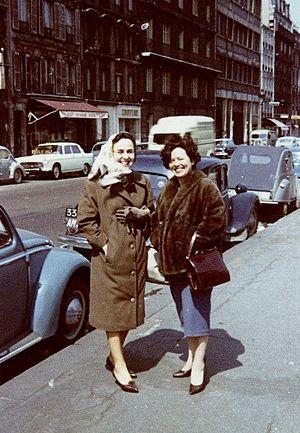
Anne-Lise Stern au foulard et sa cousine Suzy. Paris, vers 1960.
Anne-Lise Stern, née Anneliese Stern à Berlin le 16 juillet 1921 et morte à Paris le 6 mai 2013, est une psychanalyste française, survivante des camps de concentration.
Auschwitz est le plus grand complexe concentrationnaire du Troisième Reich, à la fois camp de concentration et camp d'extermination. Il est situé dans la province de Silésie, à une cinquantaine de kilomètres à l'ouest de Cracovie, sur le territoire des localités d'Oświęcim et de Brzezinka, annexées au Reich après l'invasion de la Pologne en septembre 1939.